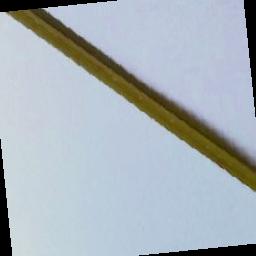
Label: Rice___Leaf_Blast